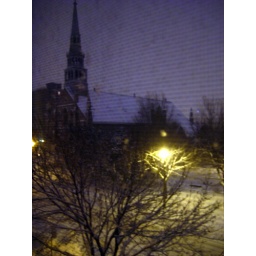
I love the &amp;quot;aged&amp;quot; effect the window screen makes in this picture.